Image editing

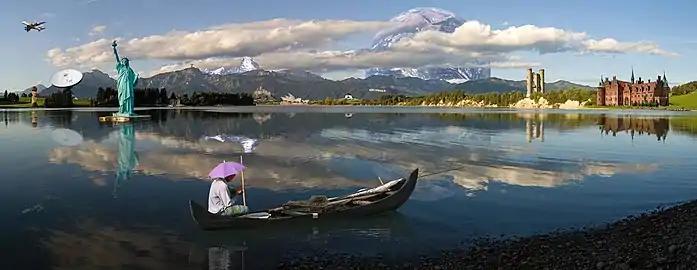
Photomontage of 16 photos which have been digitally manipulated in Photoshop to give the impression that it is a real landscape

Some image editors allow the user to distort (or "transform") the shape of an image. While this might also be useful for special effects, it is the preferred method of correcting the typical perspective distortion that results from photographs being taken at an oblique angle to a rectilinear subject. Care is needed while performing this task, as the image is reprocessed using interpolation of adjacent pixels, which may reduce overall image definition. The effect mimics the use of a perspective control lens, which achieves a similar correction in-camera without loss of definition.